SOMUA S35

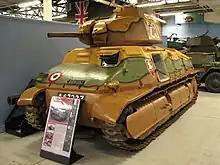
SOMUA S35 at the Bovington Tank Museum

Like the British and the Soviets, the French believed in a strict division of labour between cavalry tanks and infantry tanks; by law, tanks ("chars") were limited to the Infantry and the Cavalry had to name its tanks "automitrailleuses".